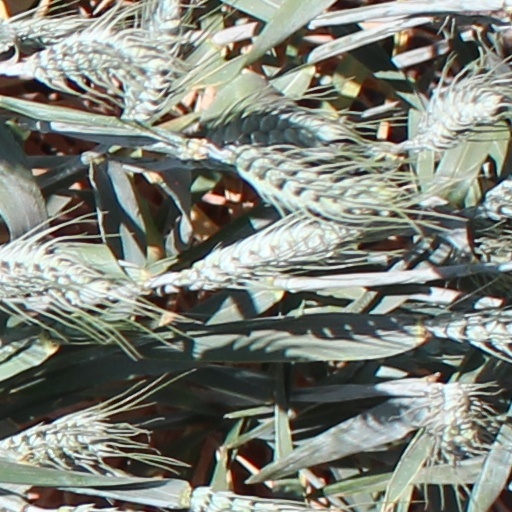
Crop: wheat